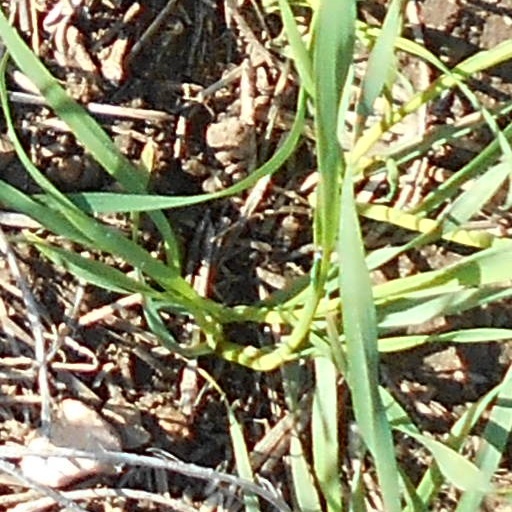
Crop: wheat